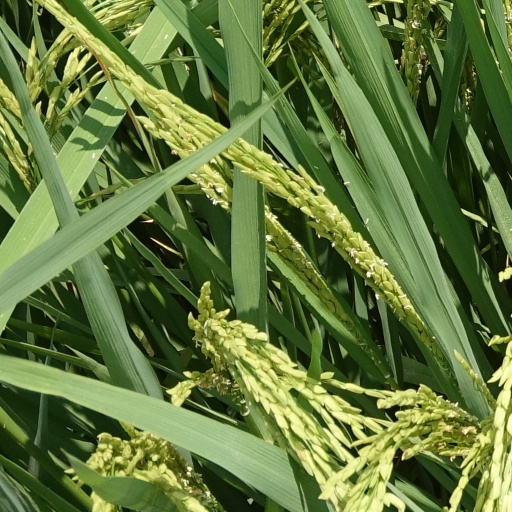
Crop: rice